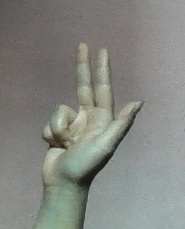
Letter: al